Iskandar Abdul Samad

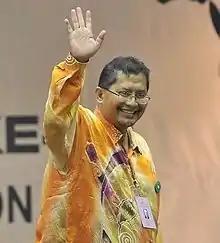

Iskandar bin Abdul Samad is a Malaysian politician who served as Selangor State Executive Councillor. He had also served as one of the Board of Directors of the Selangor State Development Corporation (PKNS).